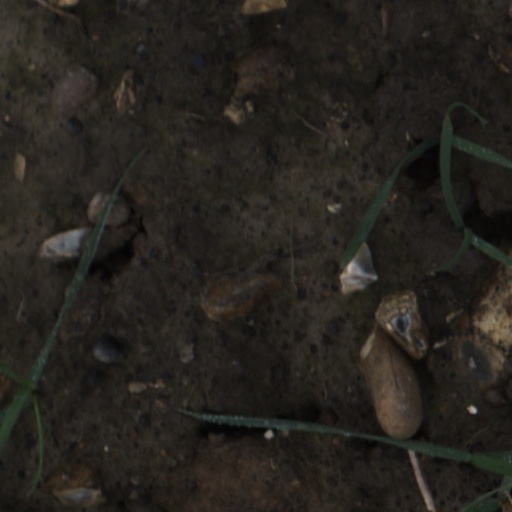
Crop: wheat